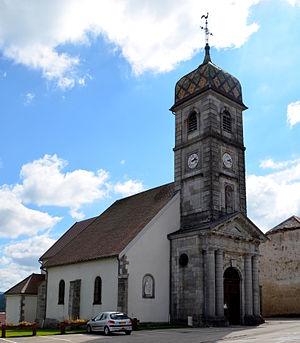
La Chaux-du-Dombief, Jura, France.